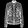
Label: Coat